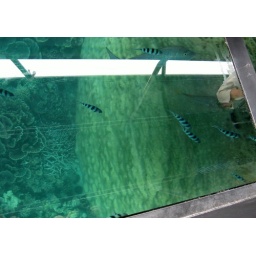
glass bottom boat in coral bay